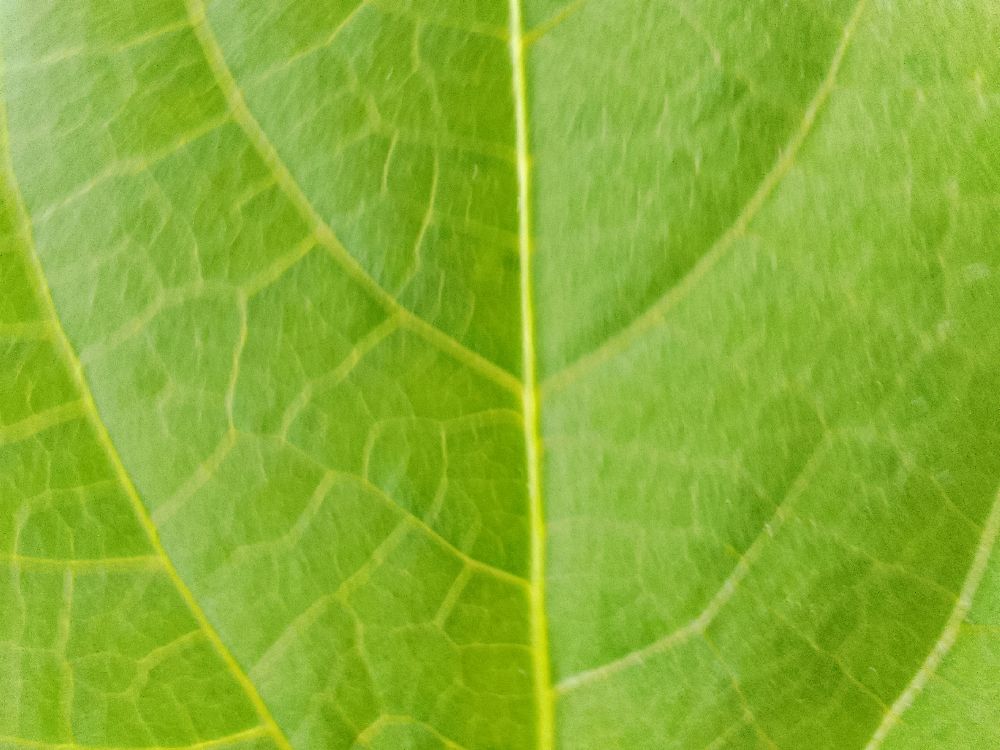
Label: healthy